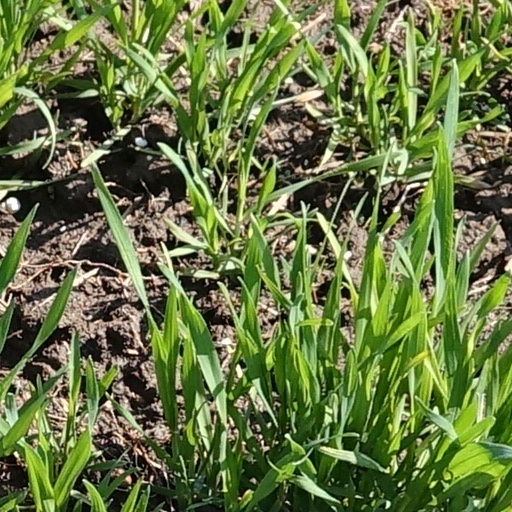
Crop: wheat